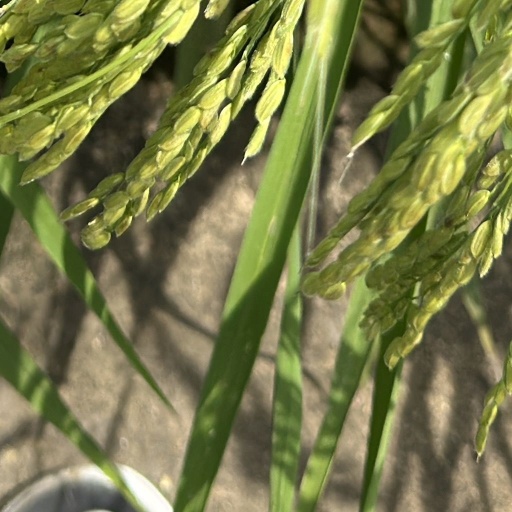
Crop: rice